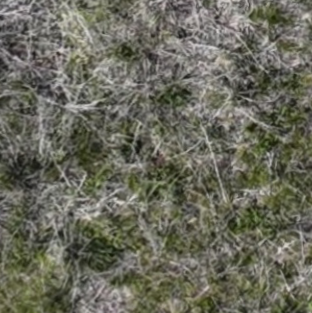
Month: may
Dye color: red
Dye concentration: low